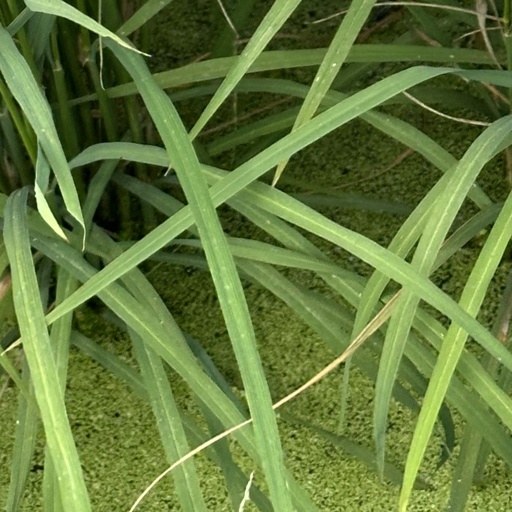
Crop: rice